Norton Hall

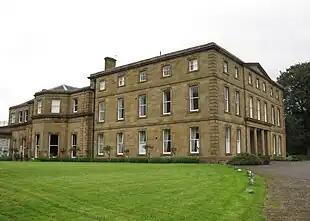

Norton Hall is an English country house situated on Norton Church Road in the suburb of Norton in Sheffield, England. For most of its history it has been a private residence, in its latter history it has been used as a NHS hospital, a private hospital and has now been converted into high quality apartments. It is a Grade II* listed building.